Noah (TV series)

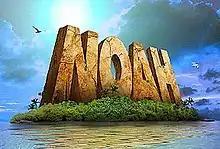
Title card

Noah is a Philippine television drama fantasy series broadcast by ABS-CBN. Directed by Malu L. Sevilla and Lino S. Cayetano, it stars Piolo Pascual and Zaijian Jaranilla. It aired on the network's Primetime Bida line up and worldwide on TFC from July 12, 2010, to February 4, 2011, replacing "Kung Tayo'y Magkakalayo" in "Agua Bendita's" timeslot and was replaced by "Mutya".